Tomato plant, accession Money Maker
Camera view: bottom (45 deg); turntable rotation: 300 degrees
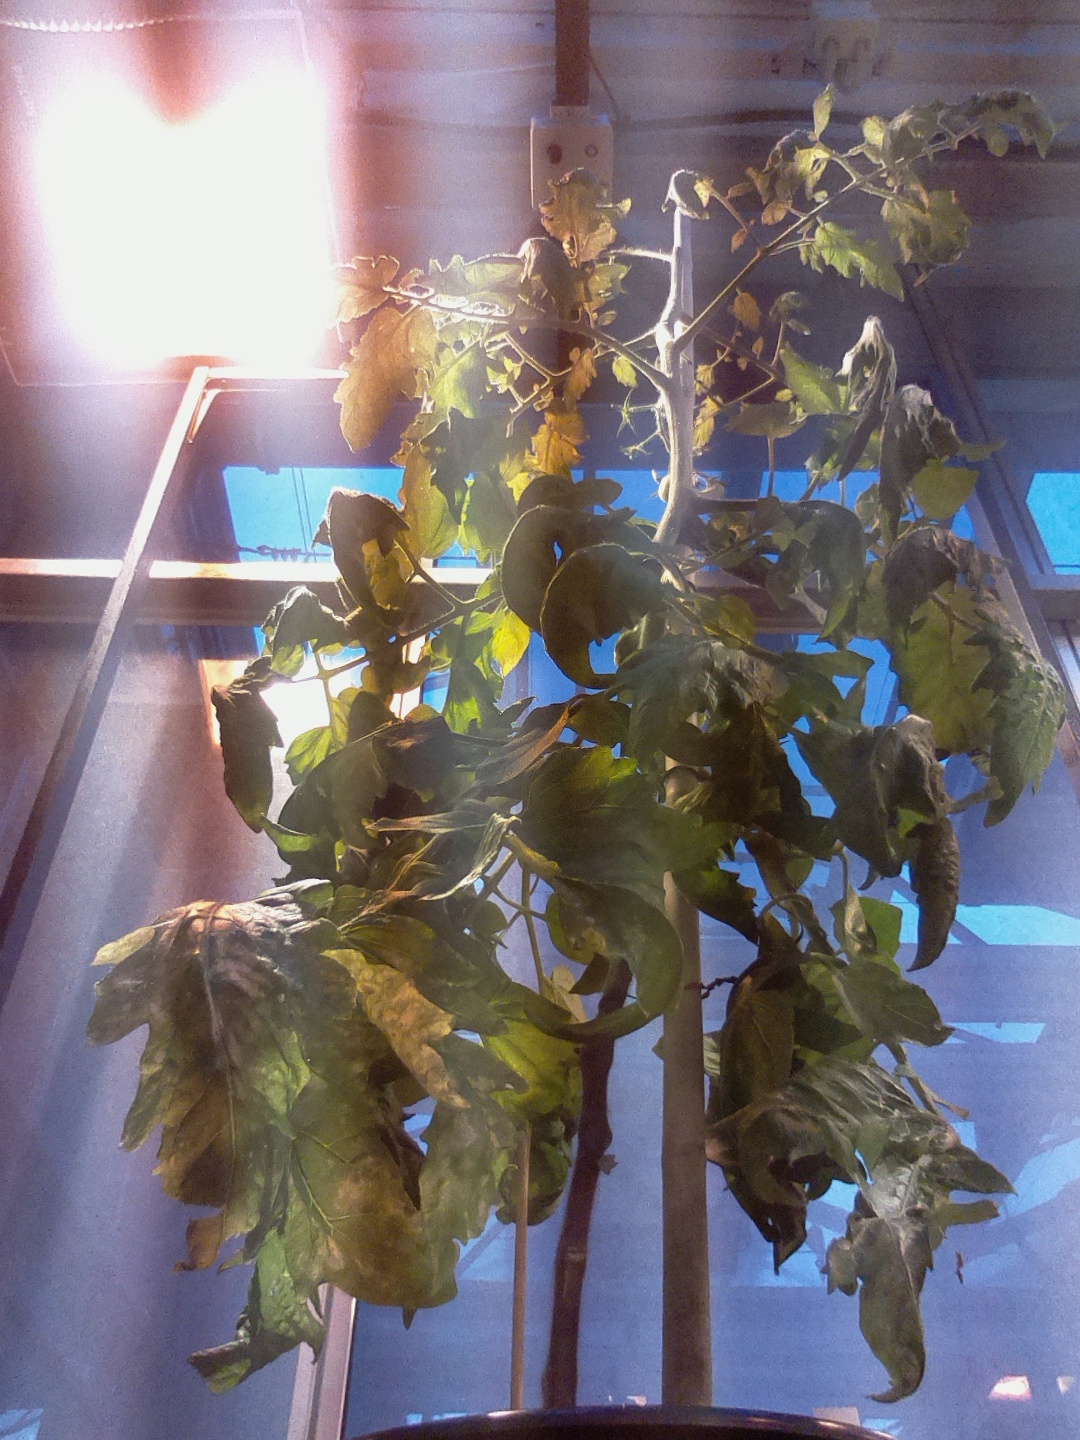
BBCH growth stage 75: 50%-60% of final fruit size